Logan Lagoon

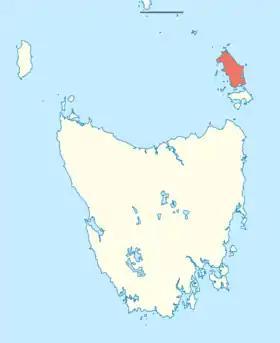
Logan Lagoon is located on Finders island

The lagoon area was declared a wildlife sanctuary in 1968, with additional blocks of adjacent land added subsequently. In 1982 it was designated a wetland of international importance under the Ramsar Convention. In 1996 it was declared a Shorebird Network Site.